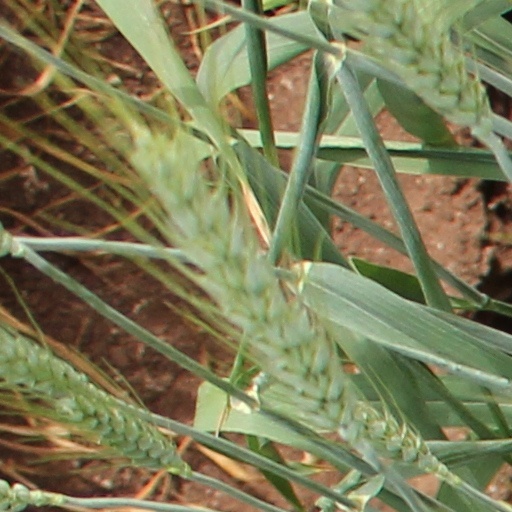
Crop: wheat